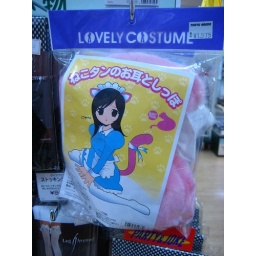
Everybody loves a girl in cat ears.